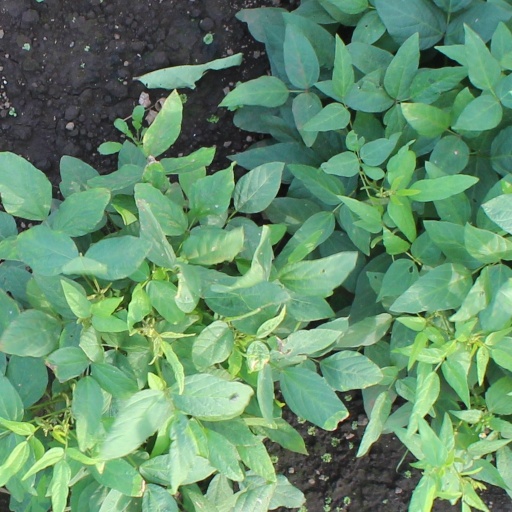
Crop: soybean